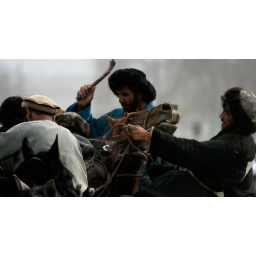
Buskashi is a traditional Afghan sport. The fight over the dead goat is brutal for riders and horses alike.